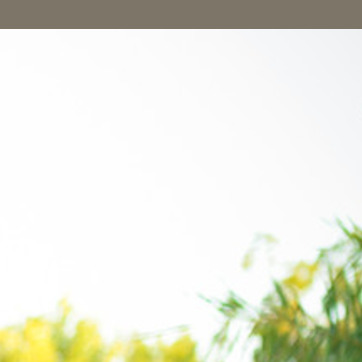
Material: sky